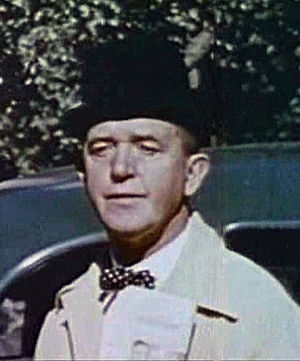
Stan Laurel
1943
Stan Laurel, født Arthur Stanley Jefferson 16. juni 1890 i Ulverston, Lancashire, Storbritannien, død 23. februar 1965 i Santa Monica, Los Angeles, Californien), var en britisk-amerikansk skuespiller og komiker. Han var den ene halvdel i komikerduoen Gøg og Gokke. I sine tidligere film på egen hånd havde Laurel for det meste klovneroller. I Gøg og Gokke-filmene var Laurel den morsomste af de to, med sit specielle kropssprog.